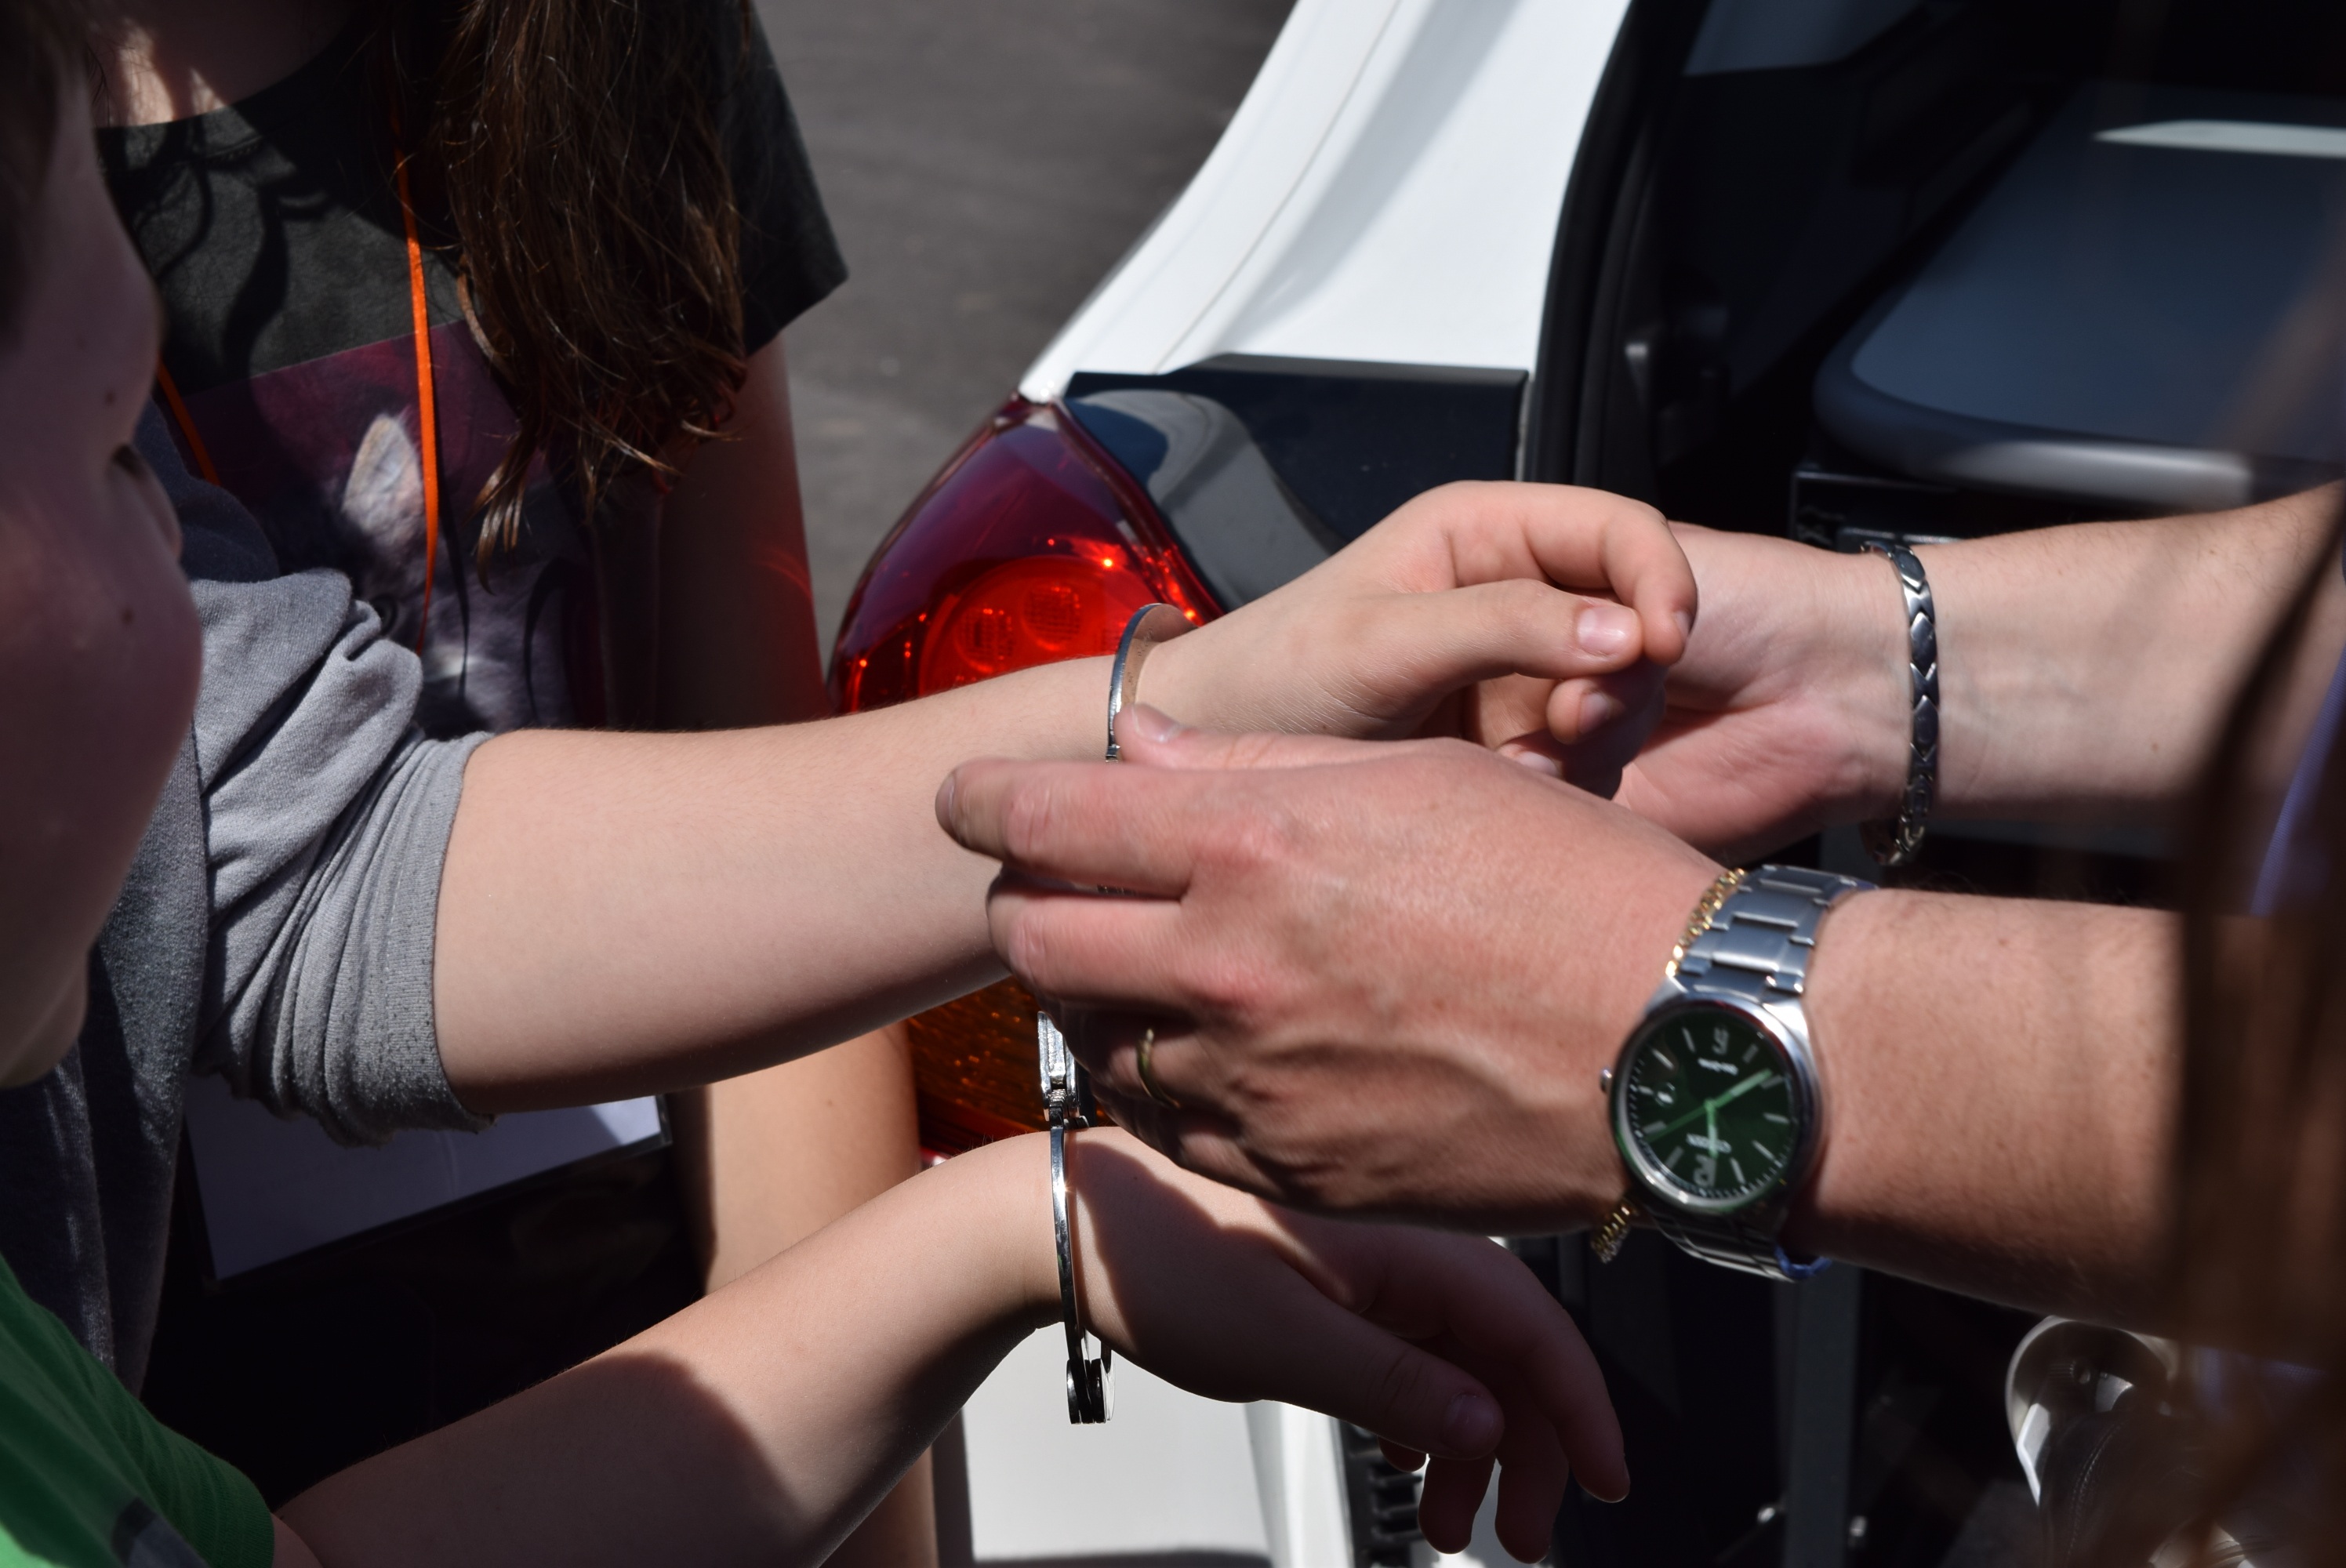
hand, driving, leg, hands, police, emergency, arrest, handcuffs, sense